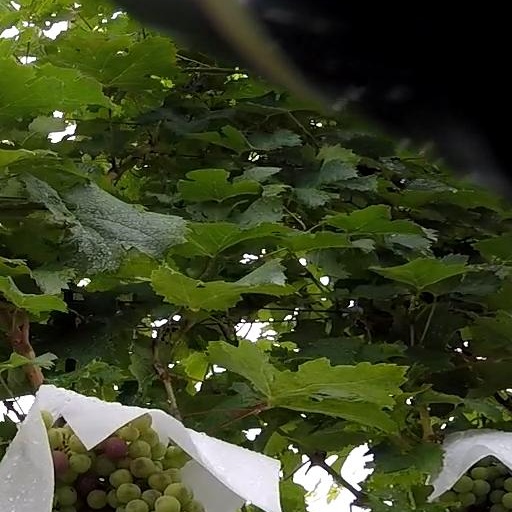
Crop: grape